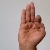
The image shows a hand gesture representing the letter 'F' in Indian Sign Language.